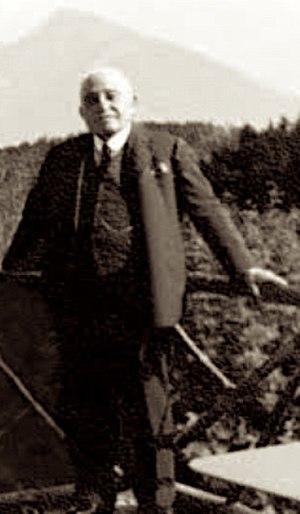
Cette liste présente une énumération non exhaustive de personnalités de langue maternelle et d'expression roumaine, pour la plupart nées et élevées dans les actuelles Roumanie et Moldavie, mais s'étant parfois aussi exprimées en d'autres langues ou possédant, dans la diaspora, une autre nationalité ou une double-nationalité, résultant de l'exode des élites vers l'Europe de l'Ouest ou l'Amérique du Nord de 1940 à 1989, durant les dictatures fasciste puis communiste. De ce fait, la culture roumaine, mal connue comme telle, s'est surtout manifestée à travers des personnages internationalement connus, mais pas en tant que roumains.
Grigore Antipa est un naturaliste et océanographe roumain, né le 27 novembre 1867 à Botoșani et mort à Bucarest le 9 mars 1944. Spécialisé en écologie, en zoologie et en biologie marine, il était membre de l'Académie roumaine. Le muséum national d'histoire naturelle de Bucarest porte son nom.